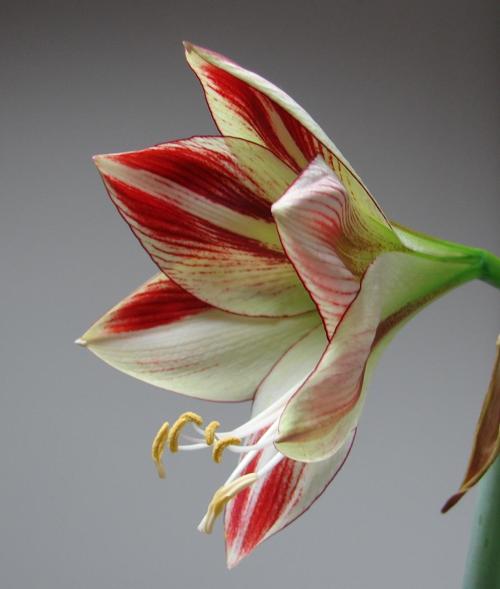
Label: hippeastrum